Epigenetic regulation of neurogenesis

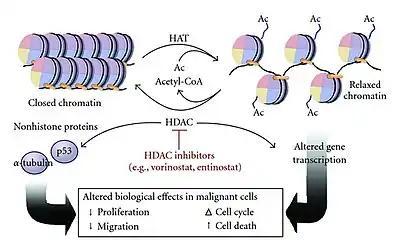
Diagram Illustrating Histone Acetylation and Deacetylation.

Another crucial miRNA in adult neurogenesis is miR-124, which promotes cell cycle exit and neuronal differentiation. Several mouse studies have shown that ectopic expression of miR-124 leads to premature differentiation and depletion of neural progenitor cells in the subventricular zone (SVZ), a major adult neurogenic region lining the lateral ventricles. The SVZ continuously generates neuroblasts that migrate to the olfactory bulb, and miR-124 overexpression disrupts this process by forcing early cell cycle exit, ultimately reducing long-term neurogenesis. In addition to miR-9 and miR-124, other miRNAs play essential roles in regulation of adult neurogenesis. miR-137, miR-184 and miR-195 regulate adult neural stem cell proliferation, with their over-expression leading to up-regulated proliferation while their down-regulation leads to a decrease in neuronal proliferation. Methyl-CpG binding protein 1 (MBD1) represses miR-184, a microRNA that promotes the proliferation of adult neural stem/progenitor cells (aNSCs) while inhibiting their differentiation by targeting and downregulating Numblike (Numbl), a protein involved in promoting neuronal differentiation. In adult neurogenesis, MBD1, miR-184, and Numbl function together to balance stem cell maintenance and neuronal output. Similarly, miR-195 forms a negative regulatory loop with MBD1; its inhibition promotes aNSC differentiation, and its levels naturally decrease as differentiation proceeds. Disruptions in MBD1 or miRNA signaling have been linked to neurodevelopmental disorders, mood disorders, and impaired cognitive function, all of which underscore the importance of finely tuned adult neurogenesis.